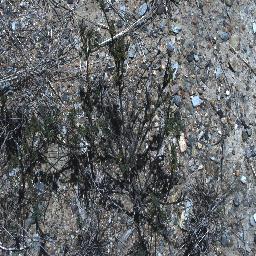
Label: negative